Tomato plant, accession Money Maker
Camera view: bottom (45 deg); turntable rotation: 30 degrees
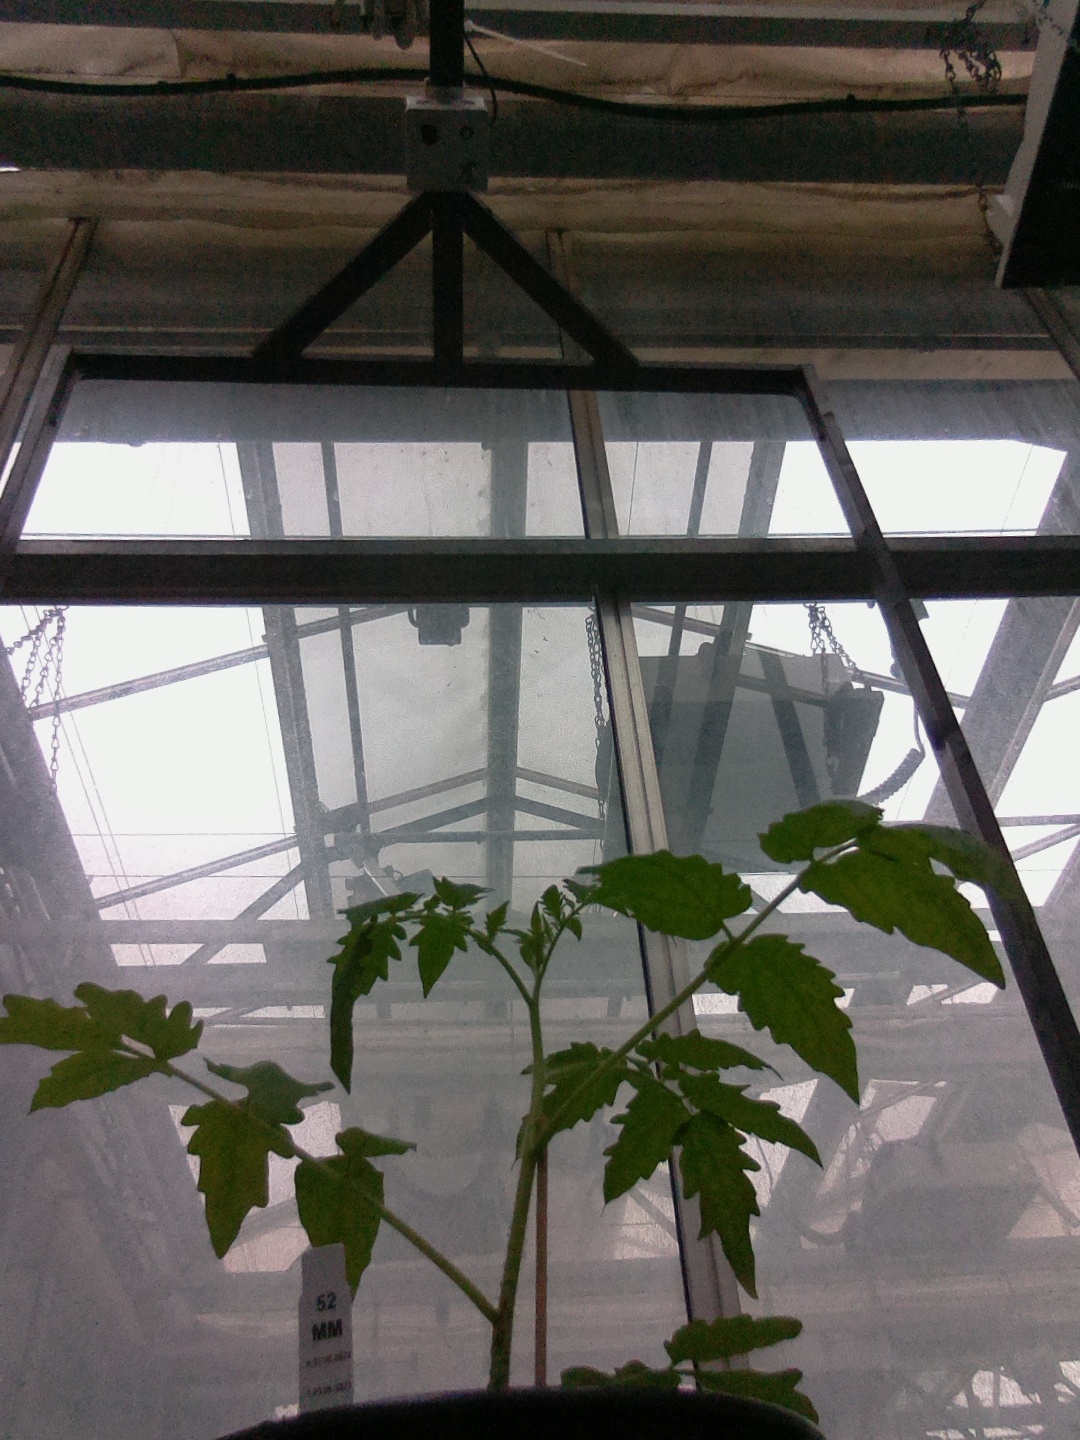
BBCH growth stage 13: 6 of true leaves visible